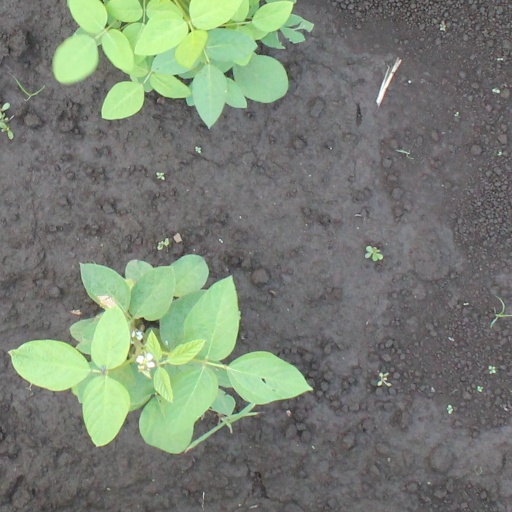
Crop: soybean